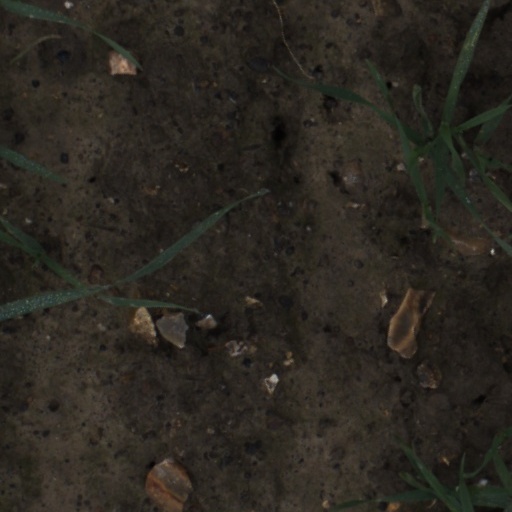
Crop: wheat